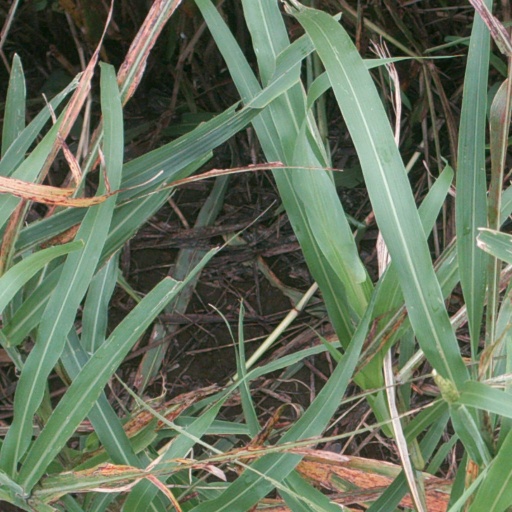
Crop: sorghum